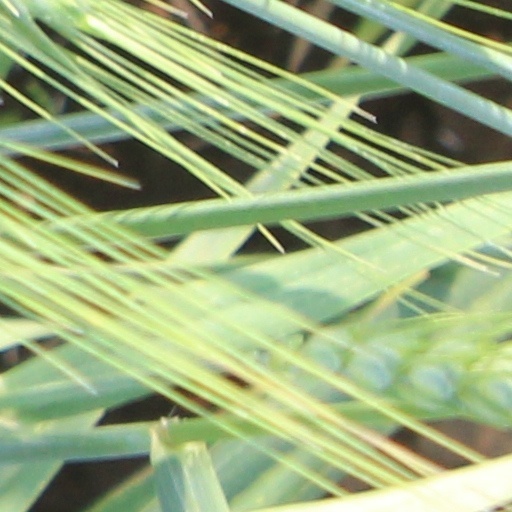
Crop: wheat